Herman Timberg

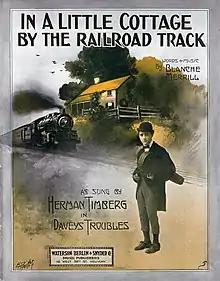
Sheet music cover of a 1913 song showing a retouched photograph of Herman Timberg (click to enlarge)

Herman Timberg (April 18, 1891 – April 16, 1952) was a vaudevillian, actor and songwriter, a writer of sketches and dialogue for vaudeville and musicals, "active in nearly every field of show business". He was the brother of composer Sammy Timberg and uncle of the journalist Robert Timberg.